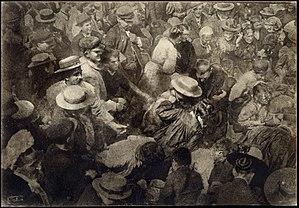
Robert Demachy, né à Saint-Germain-en-Laye le 7 juillet 1859 et mort à Hennequeville près de Trouville-sur-Mer le 29 décembre 1936, est un directeur de banque français devenu rentier. Photographe amateur, il est connu pour être un théoricien de la photographie et chef de file du mouvement pictorialiste en France.